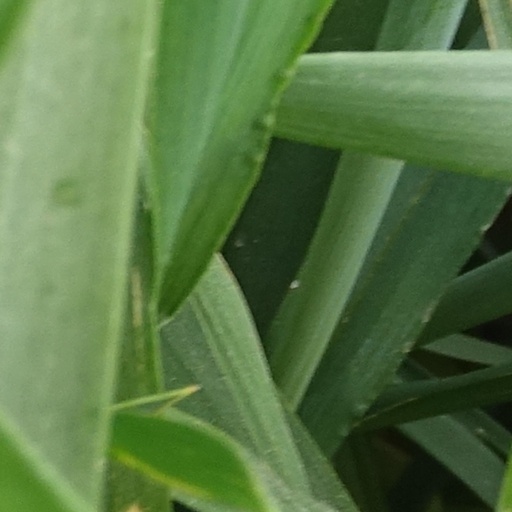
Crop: wheat